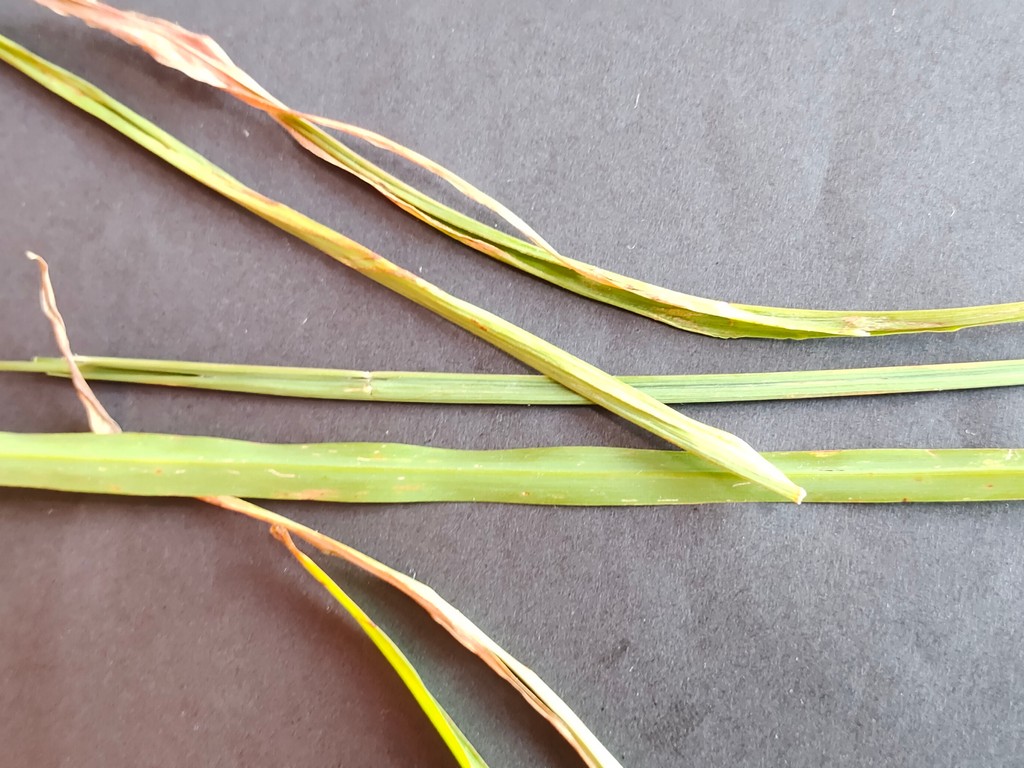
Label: Unhealthy